Flock bronzewing

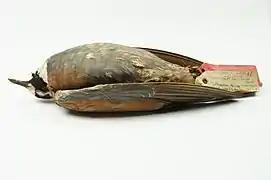
Syntype of Peristera histrionica Gould (NML-VZ D1486b) held at World Museum, National Museums Liverpool

The flock bronzewing is the most nomadic of the Australian pigeons, and it is difficult to mistake for other Australian species. Fully grown flock bronzewings can range in length from 280–305 mm with a wing length of 189–216 mm. Its weight can range from 260–320 grams.